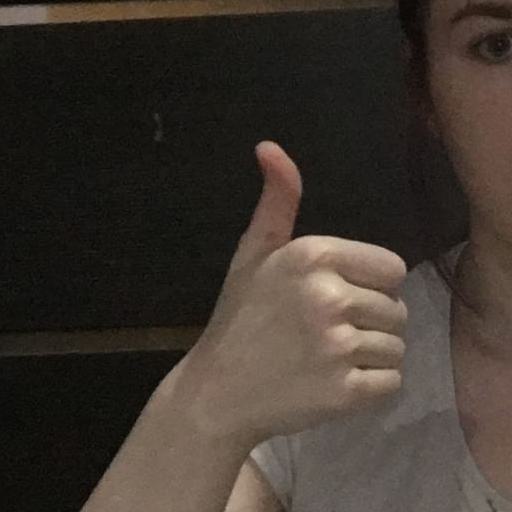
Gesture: like